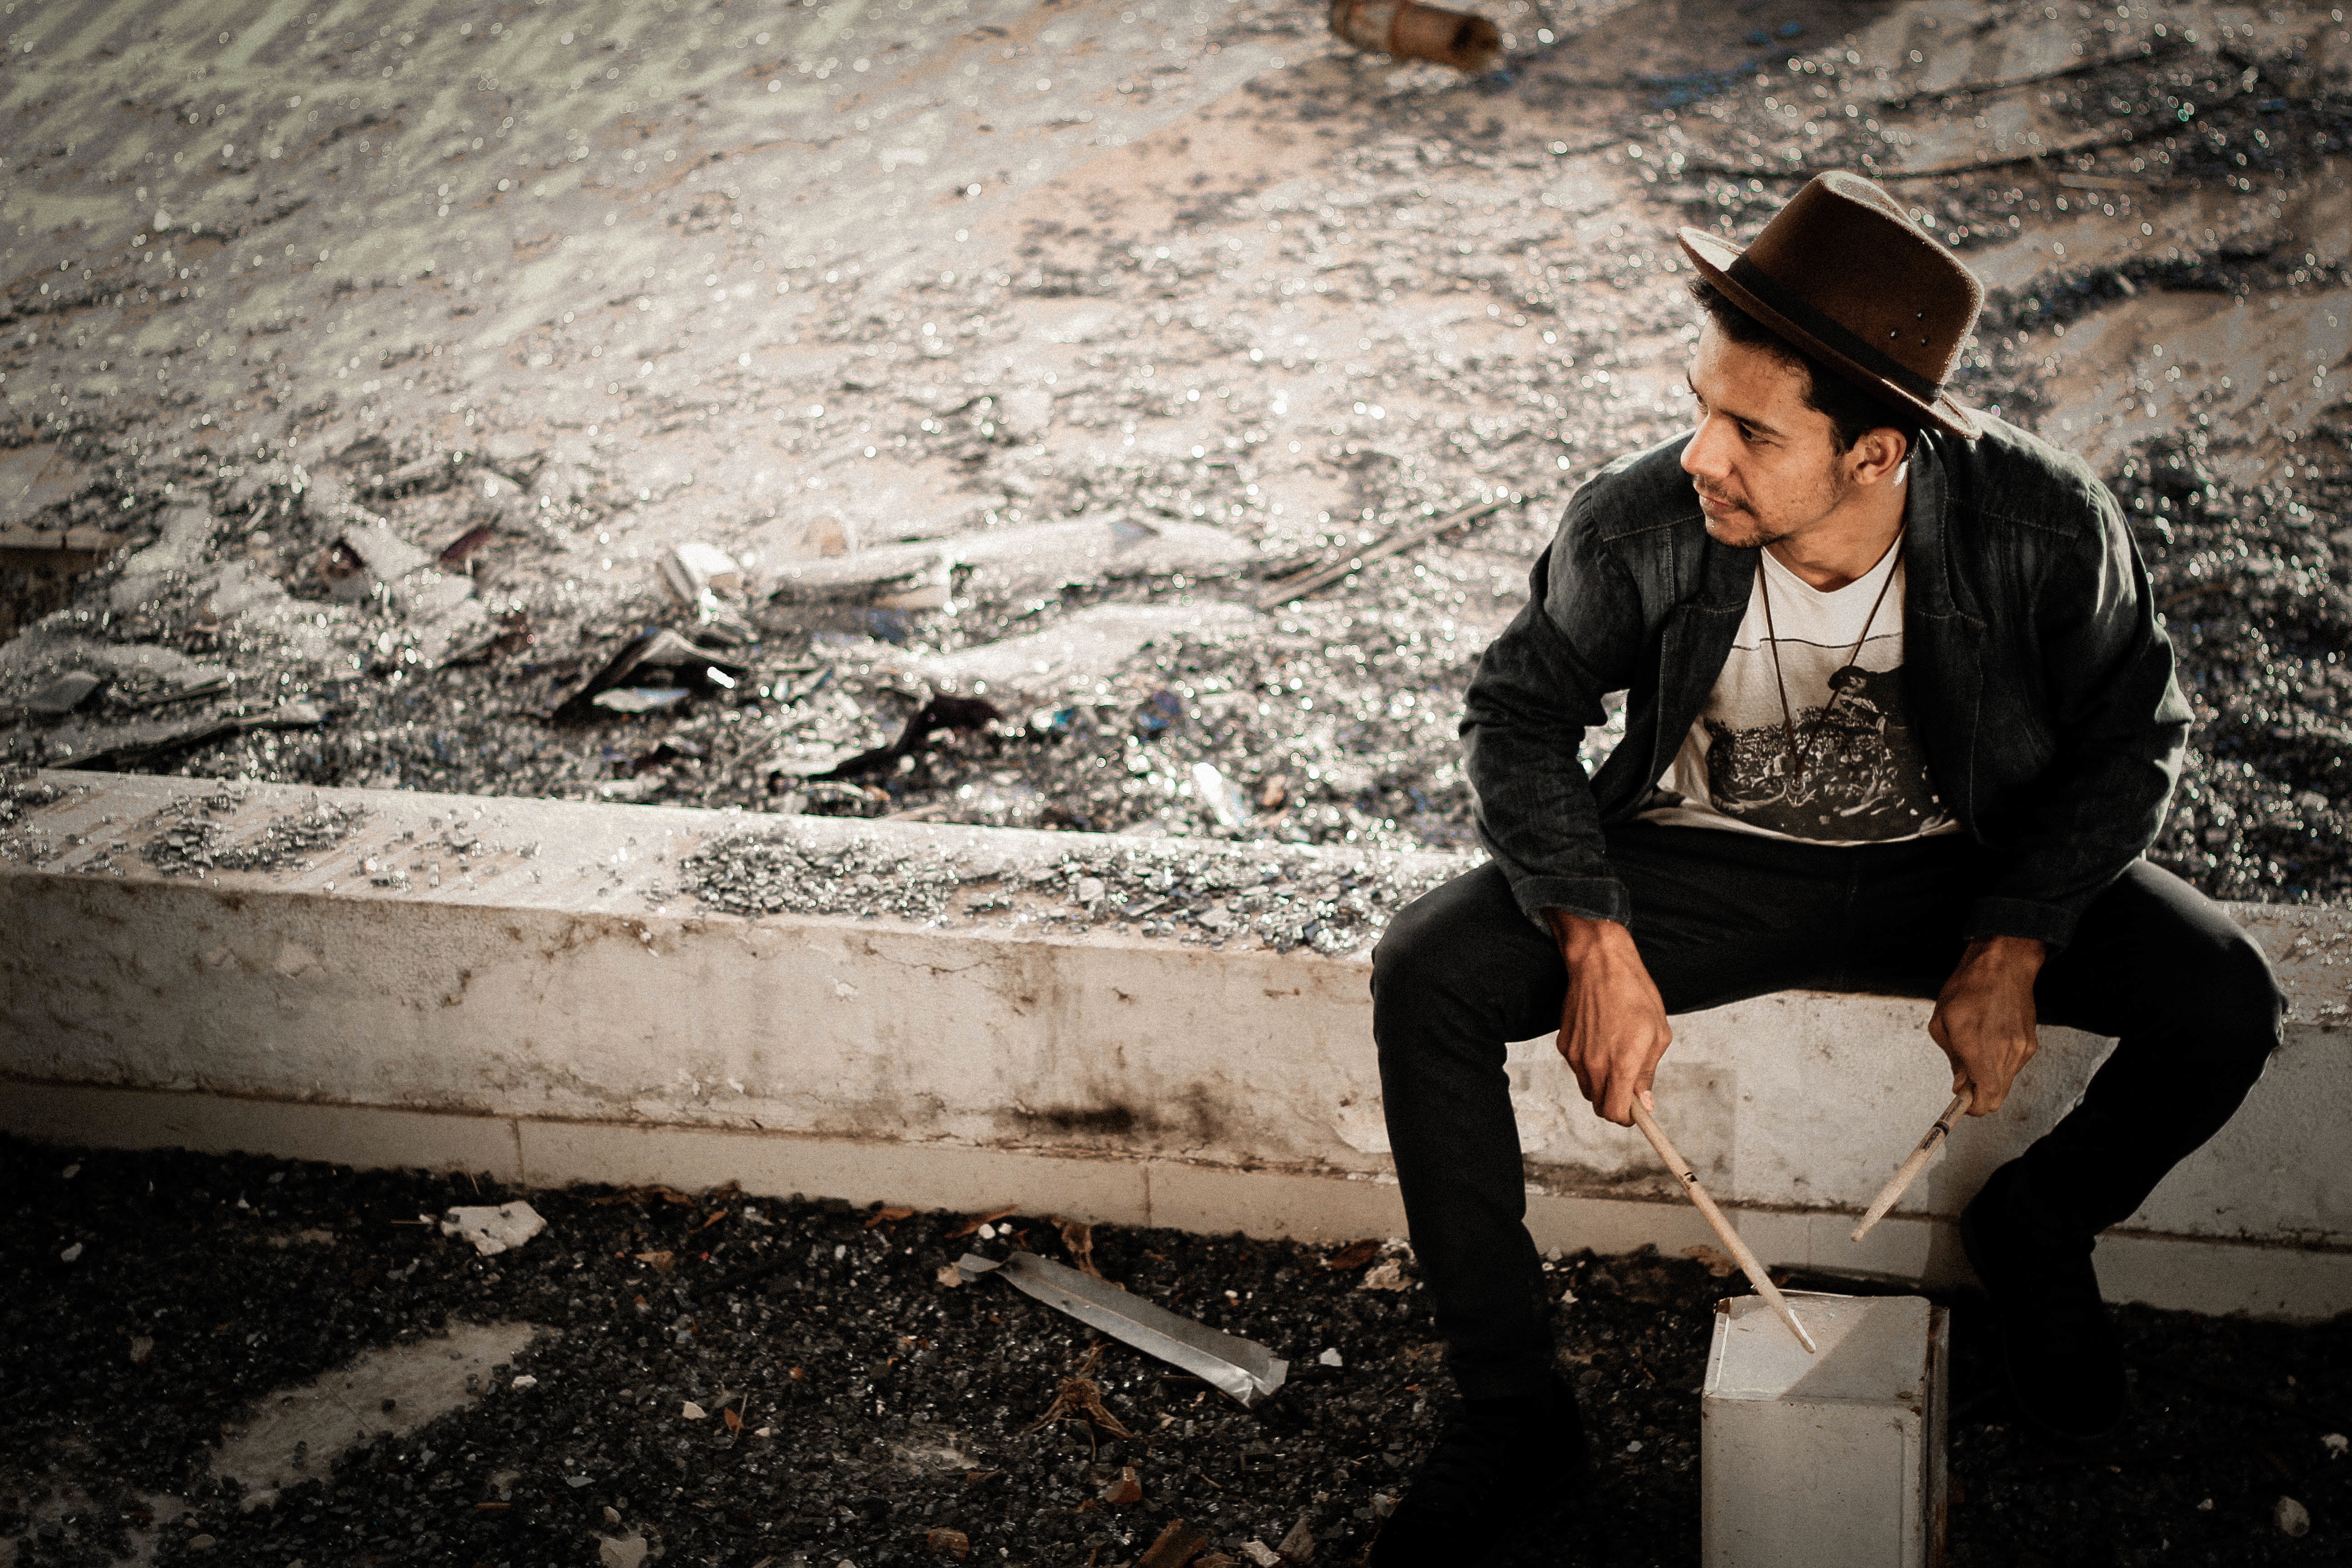
man, person, people, photography, hat, black, hipster, drumming, temple, photograph, image